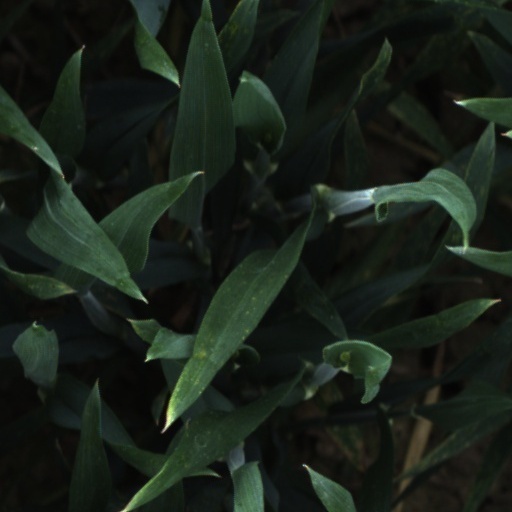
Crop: wheat